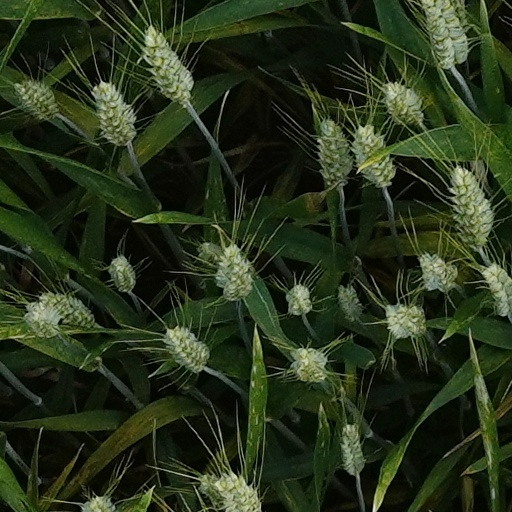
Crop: wheat